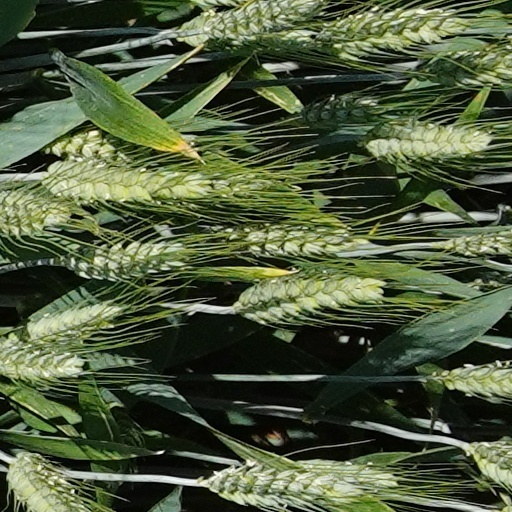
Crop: wheat